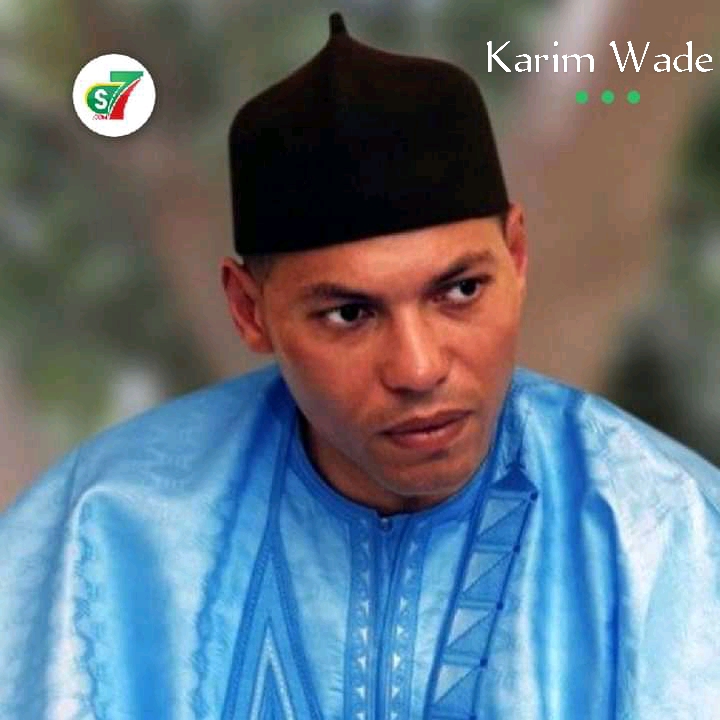
Kii ñuy jàkkarloo mooy Karim Wàdd Karim Wàdd moom moo fi nekkoon doomu njiitu réew njiitu réewum Senegaal moom nag mi ngi sol lu bula lu baxa lu baxa ak mbaxana mu ñuul moom nag dafa xees Ablaay Wàdd mooy baayam Karim Wàdd dëkksee Tuubaa dëkk Senegaal.